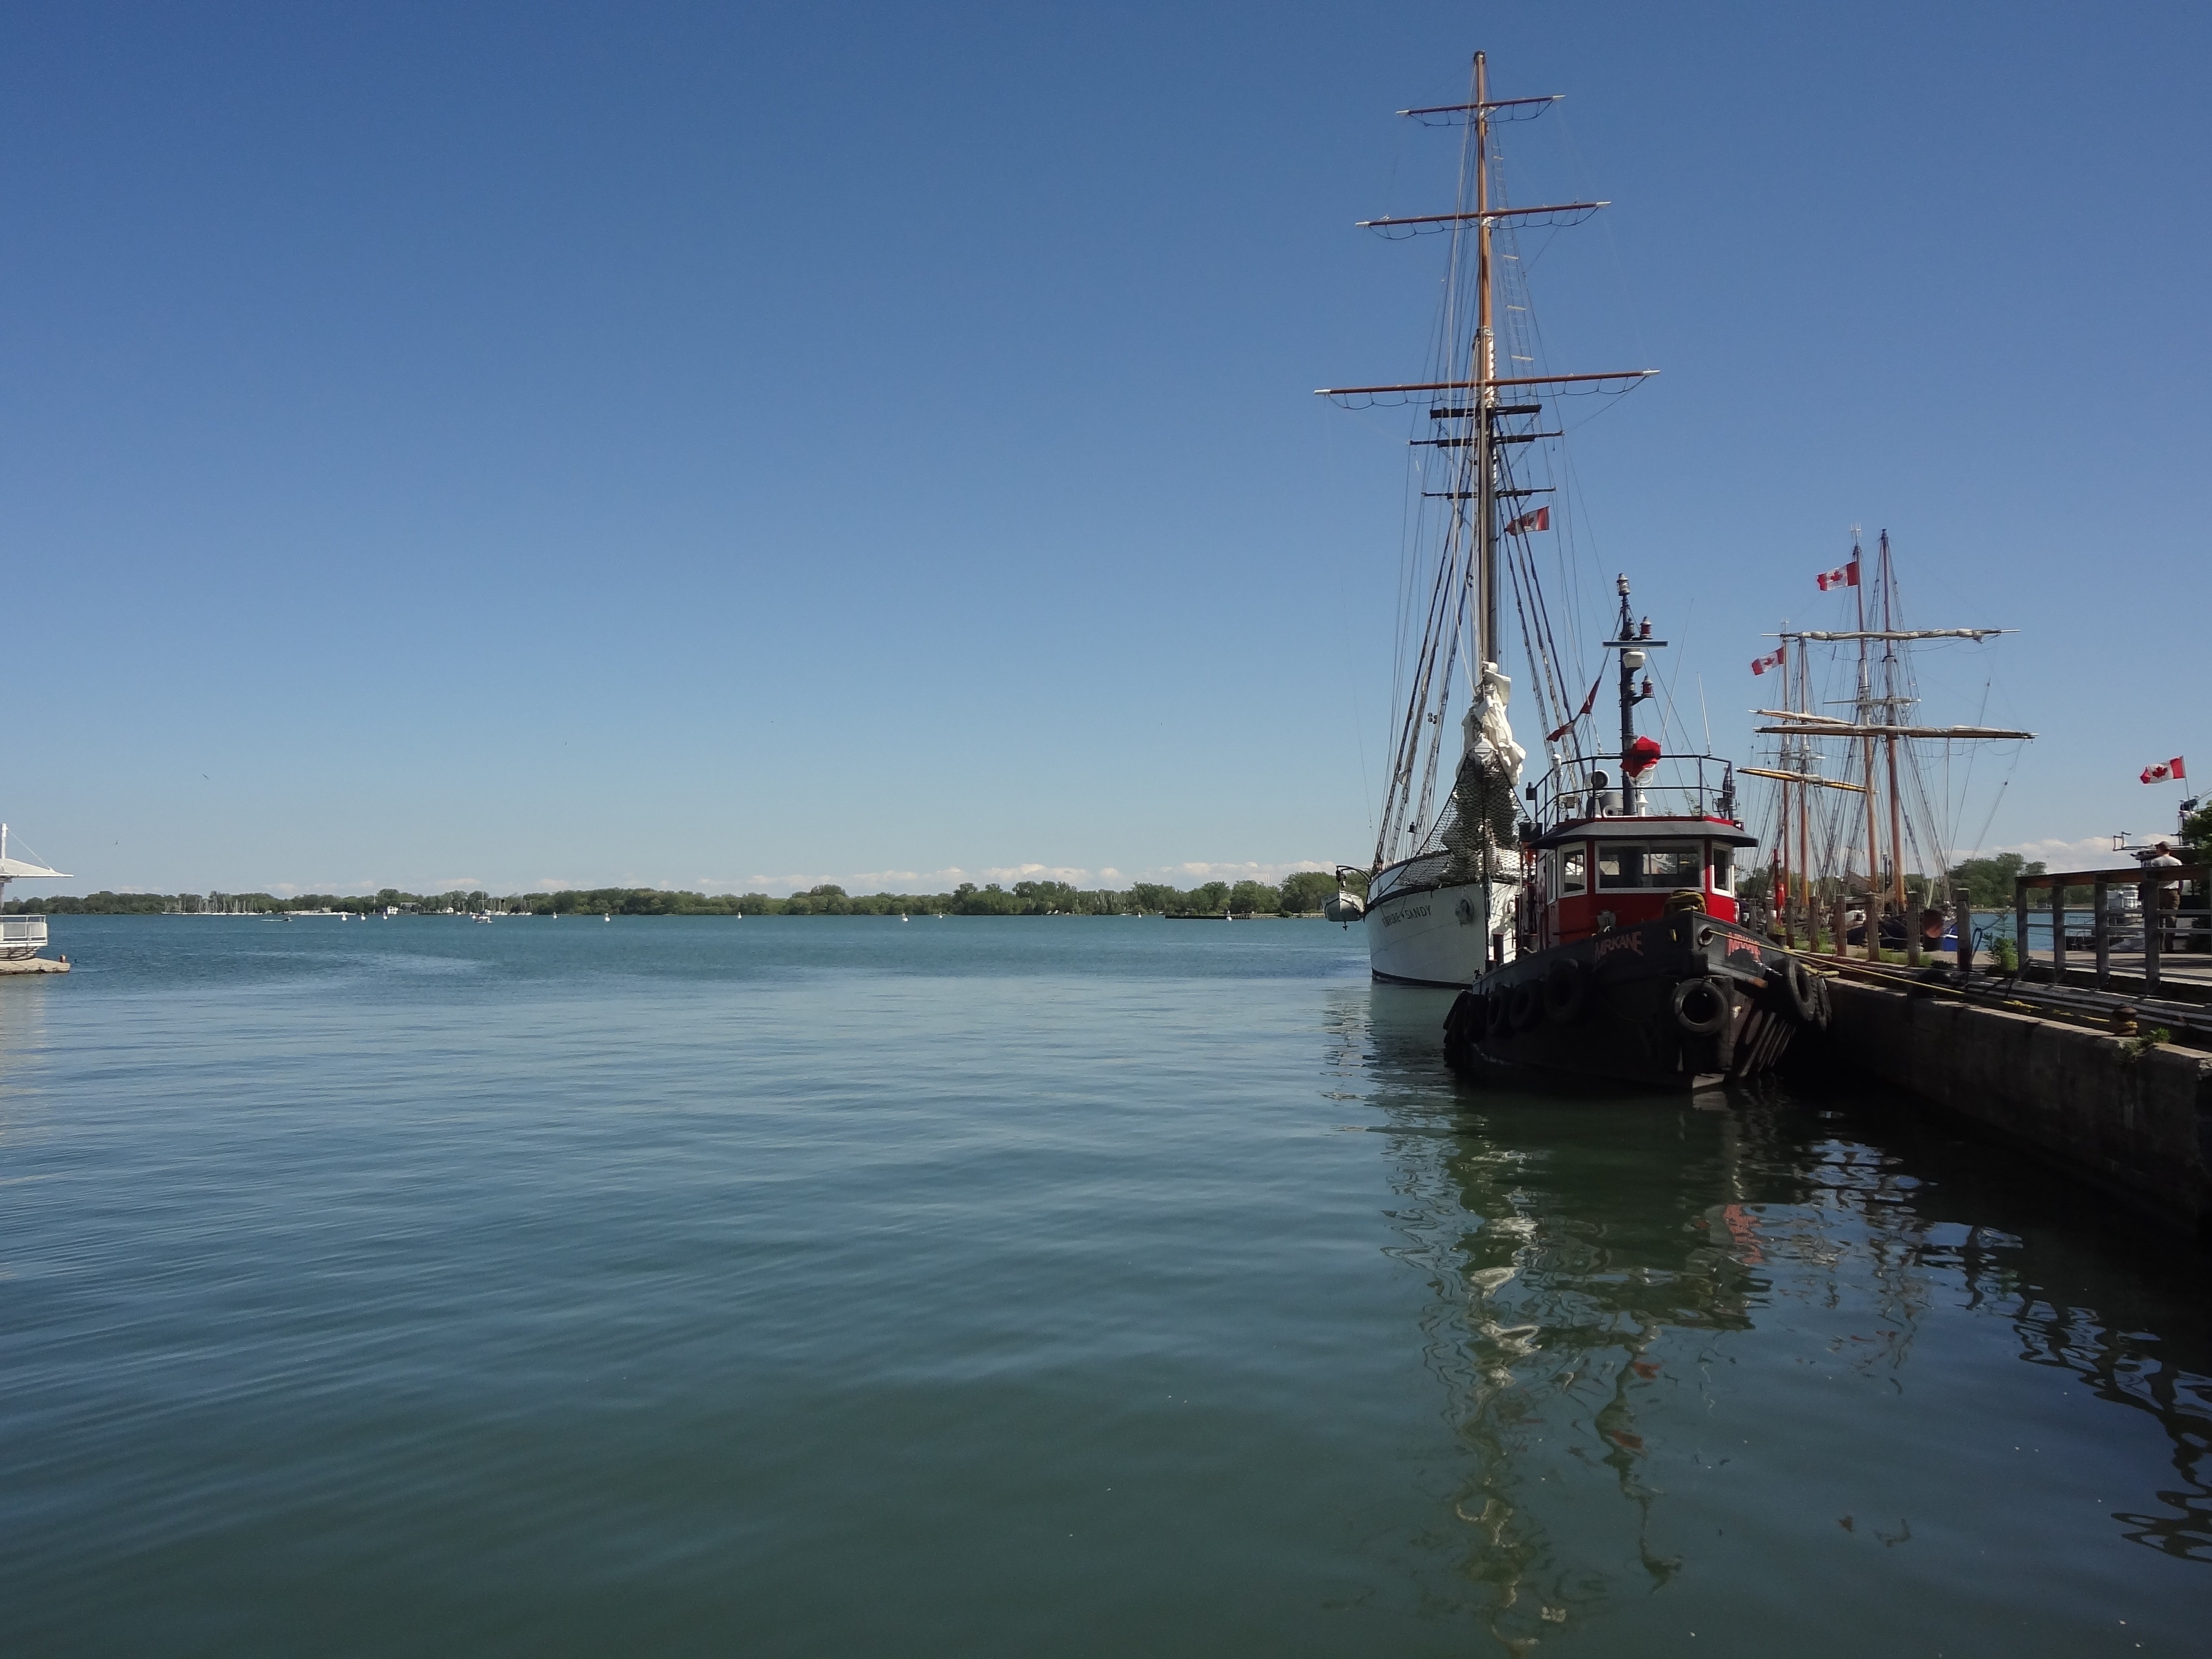
sea, coast, water, ocean, dock, boat, ship, summer, vehicle, mast, bay, harbor, marina, nautical, boating, sail, channel, watercraft, sailing ship, tall ship